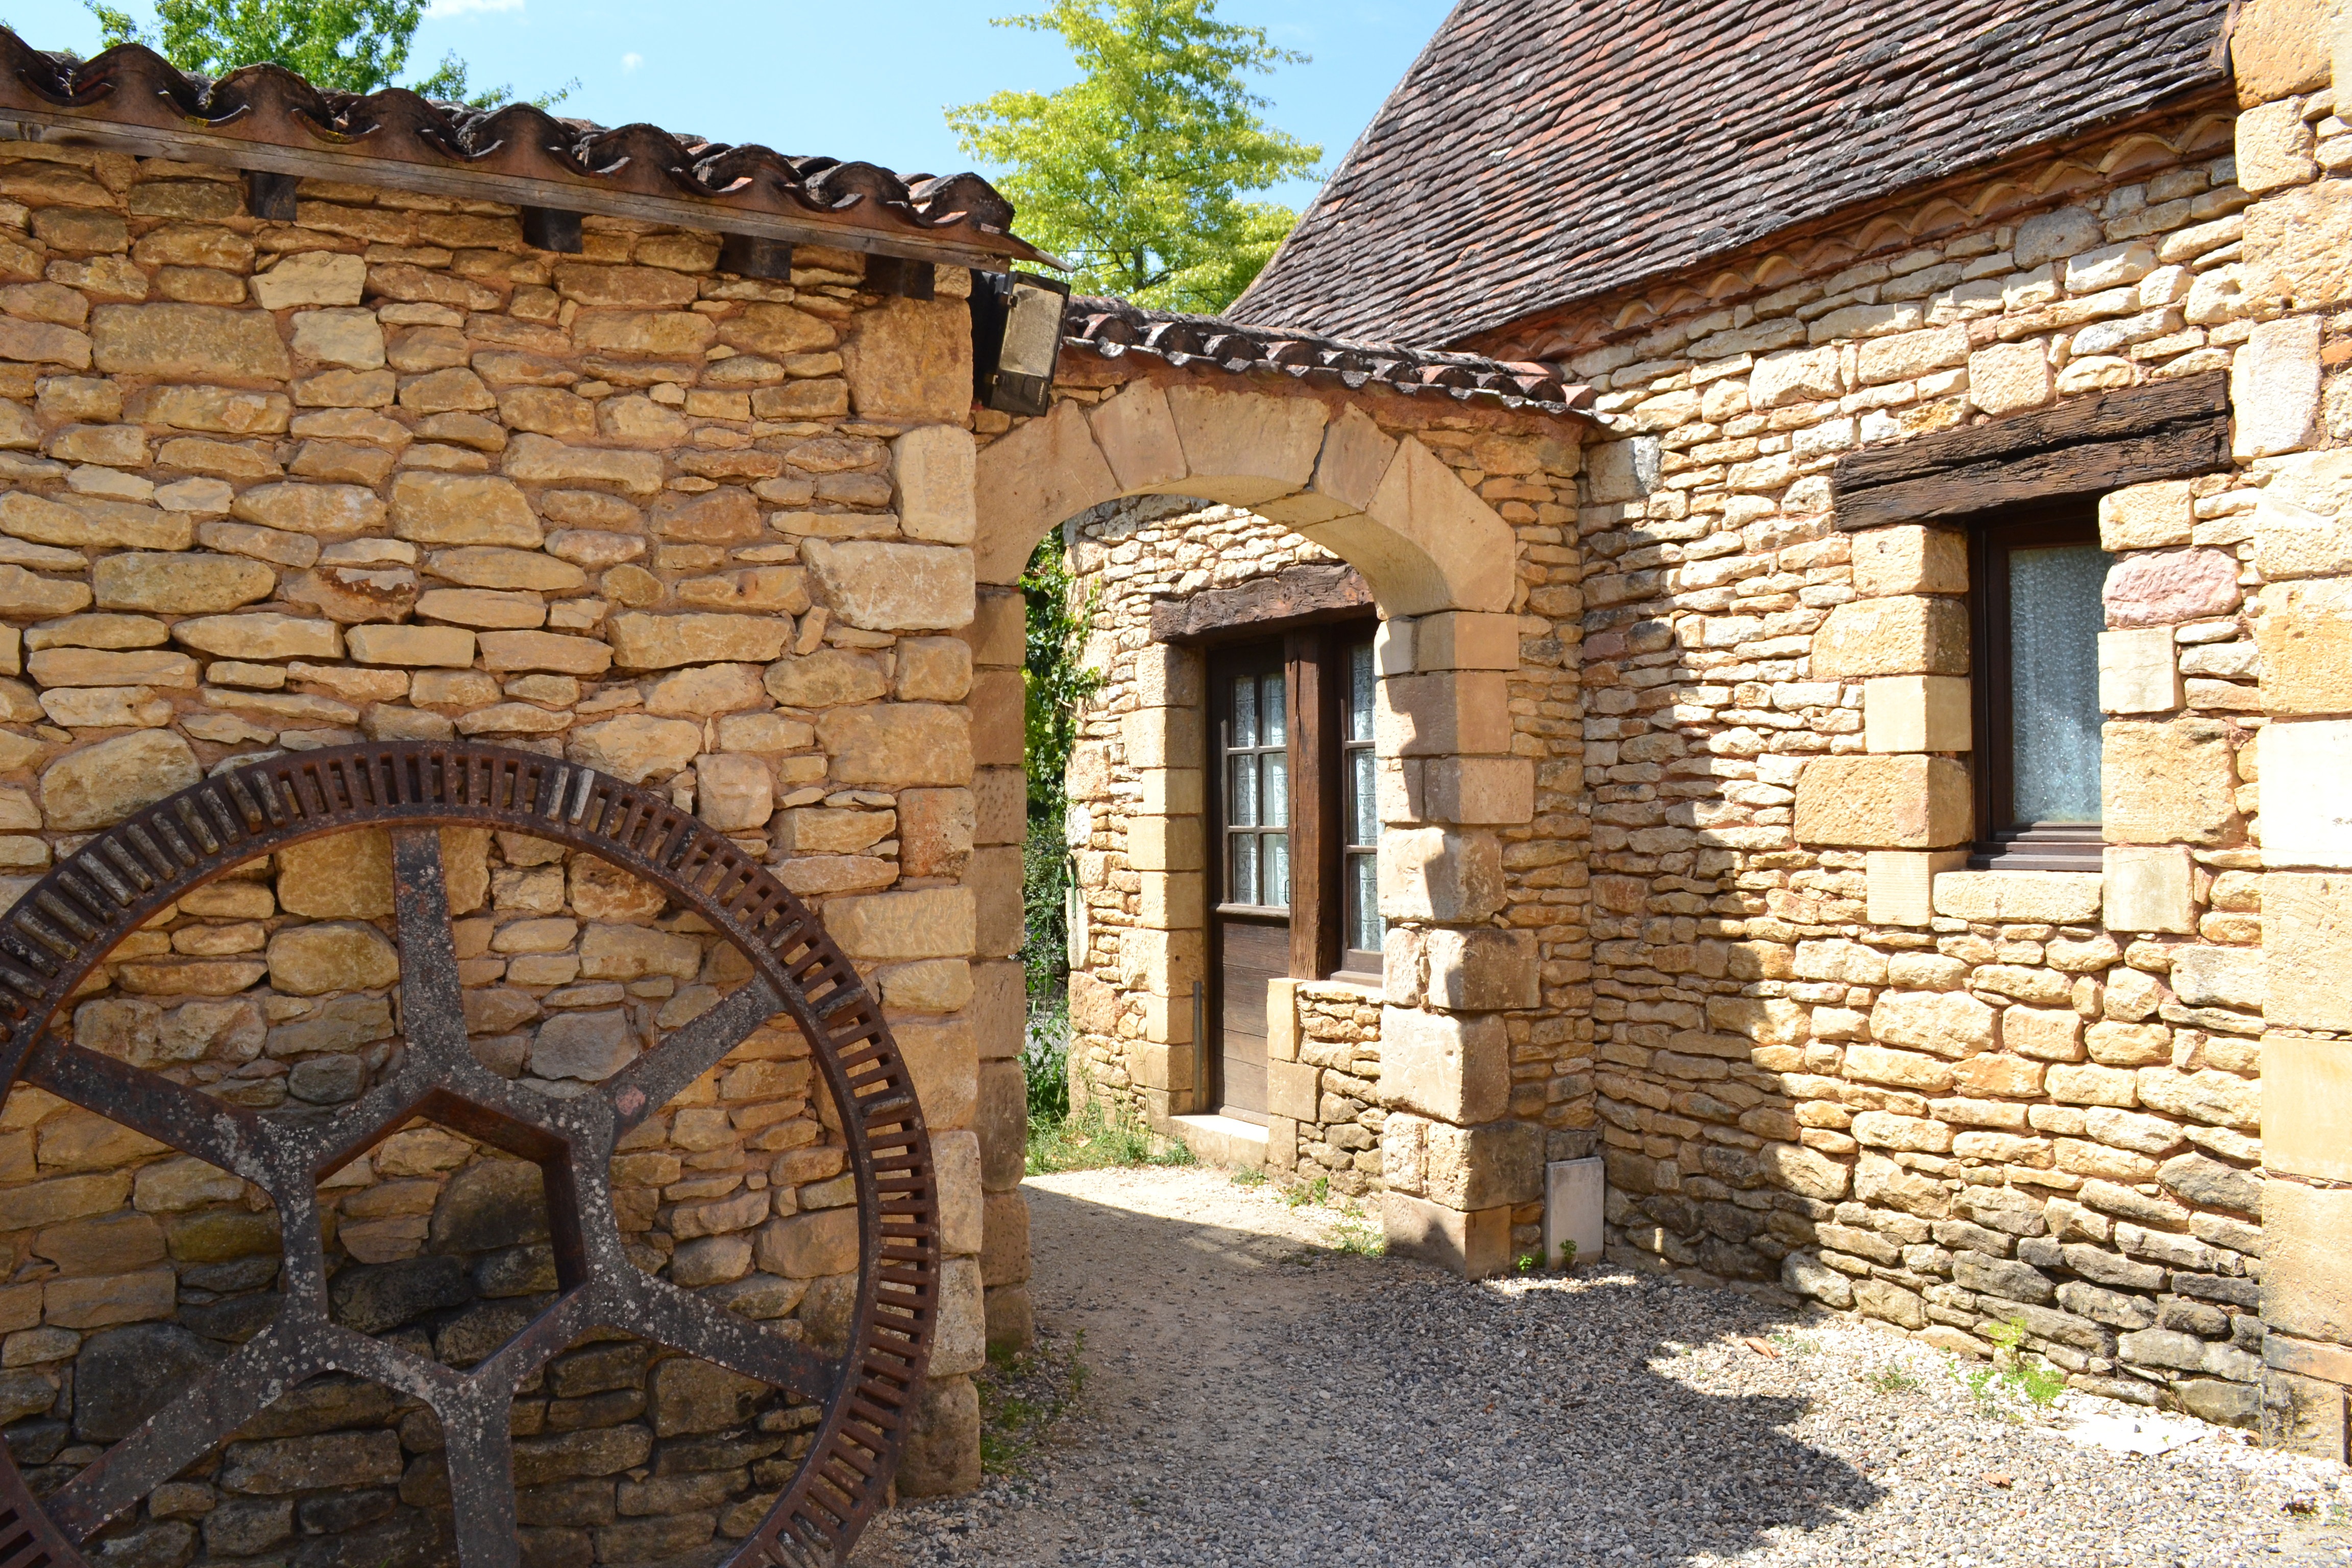
wheel, villa, home, wall, village, france, cottage, facade, property, stone wall, brick, door, courtyard, farmhouse, estate, dordogne, brickwork, hacienda, real estate, stone house, stone portal, bournat, wheel metal